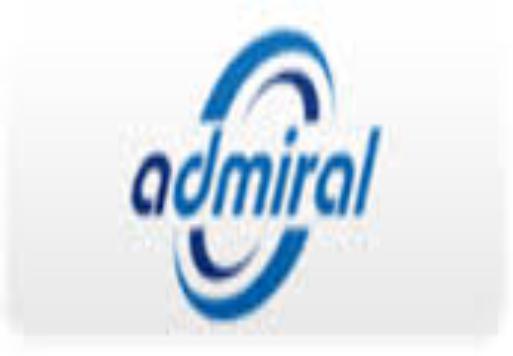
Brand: Admiral
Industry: Clothes